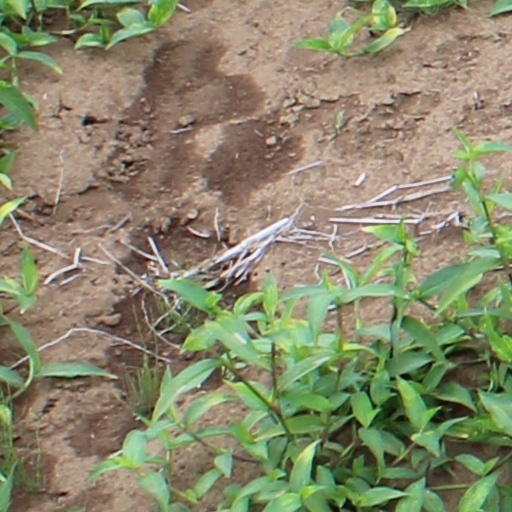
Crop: wheat